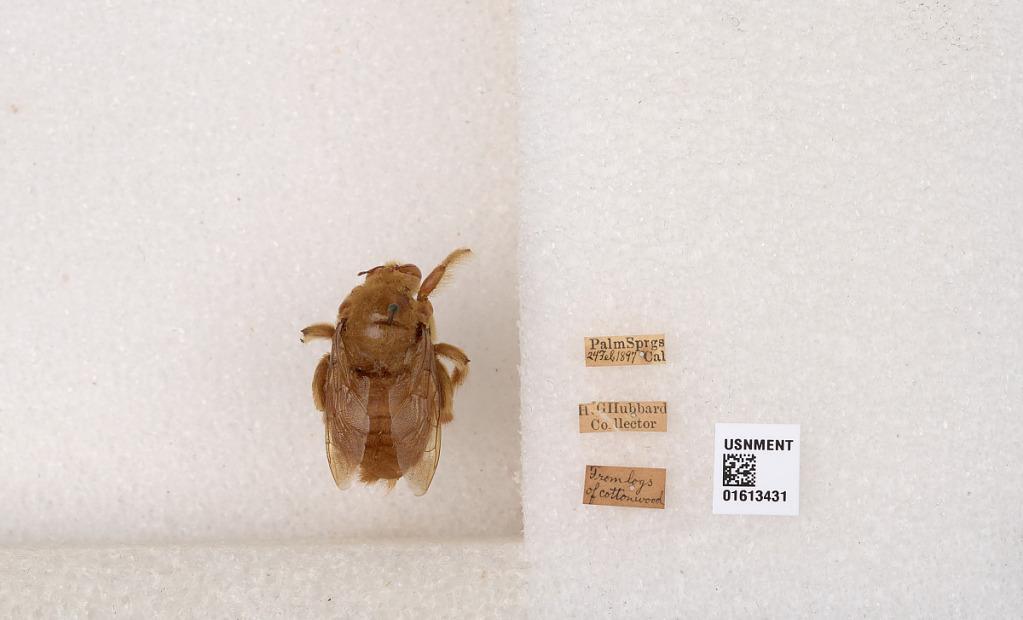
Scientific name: Xylocopa (Neoxylocopa) varipuncta Patton
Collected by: H. Hubbard
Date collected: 1897-2-24
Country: United States
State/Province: California
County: Riverside
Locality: Palm Springs
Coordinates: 33.8303, -116.545